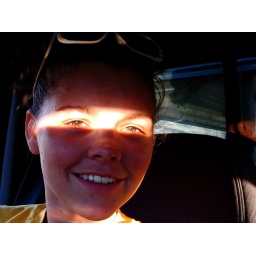
shining eyes- from the reflection of the sun on rearview mirror in the truck